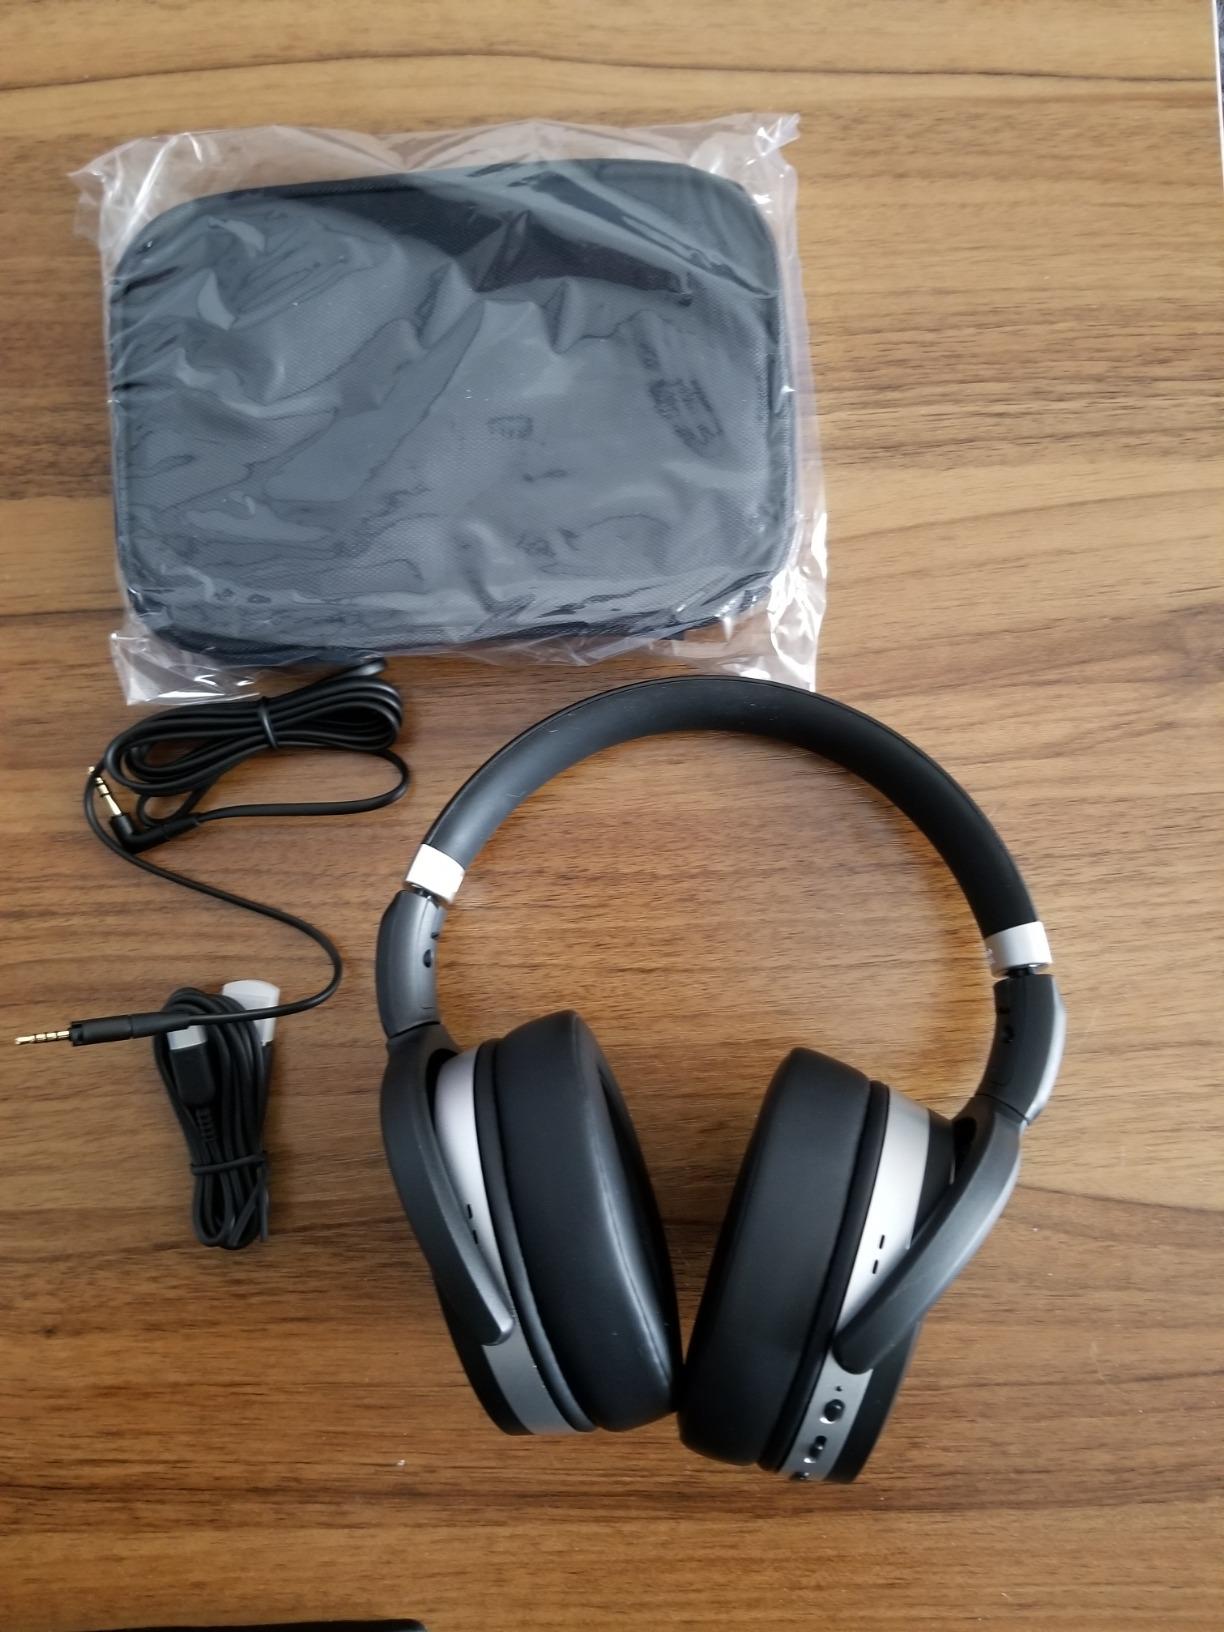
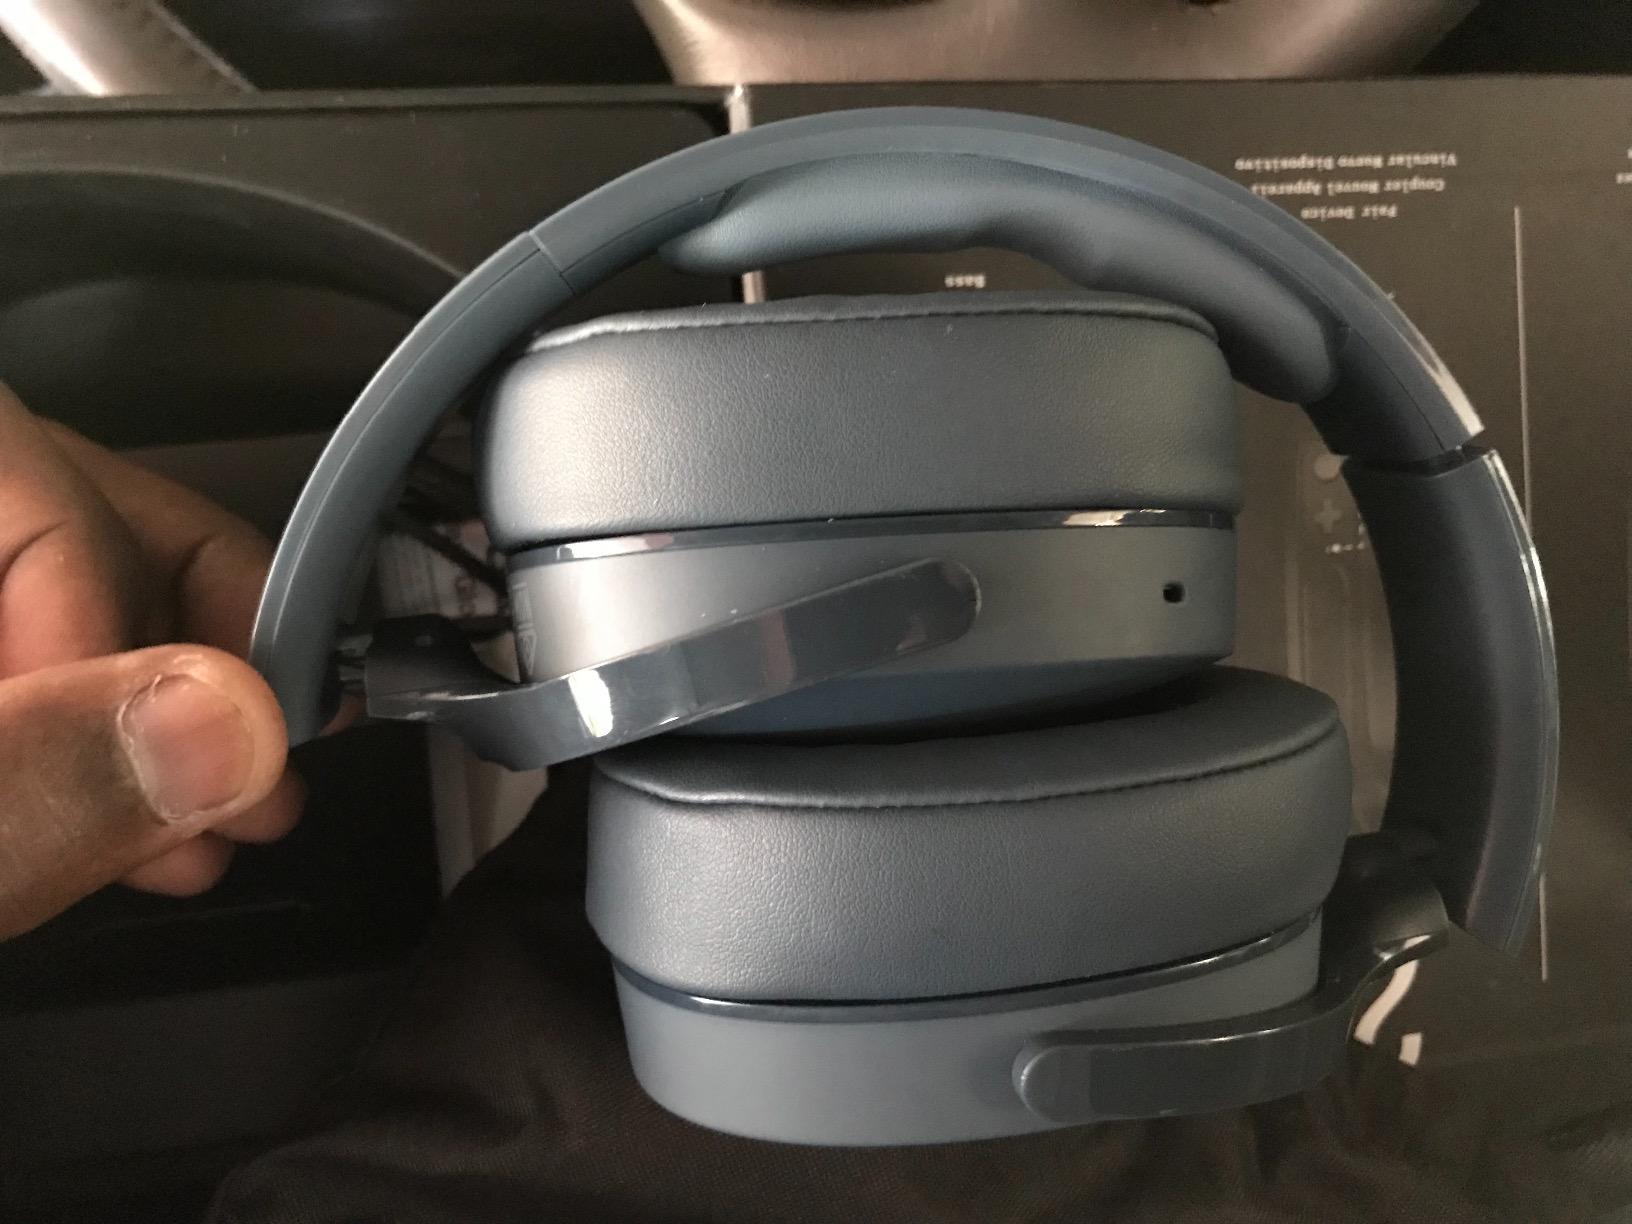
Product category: headphones
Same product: no